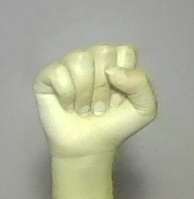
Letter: saad